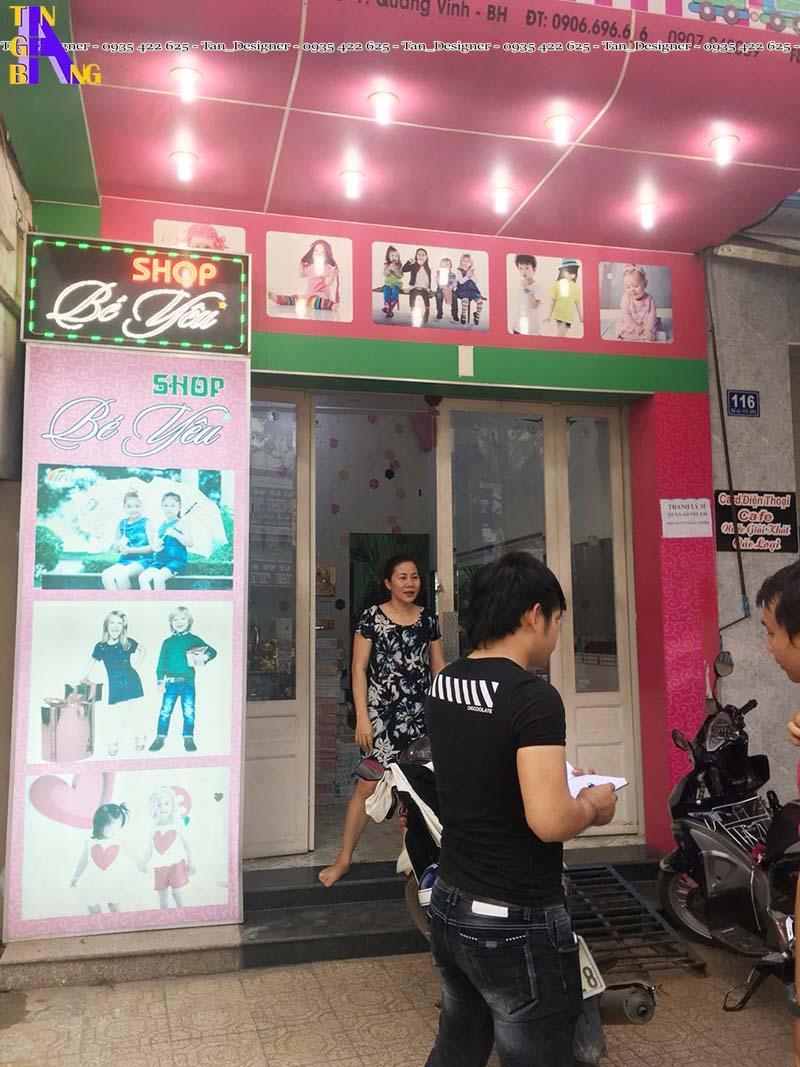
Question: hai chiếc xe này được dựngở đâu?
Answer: ở trước cửa hàng bé yêu